Frederick Bulstrode Lawson Whitlock

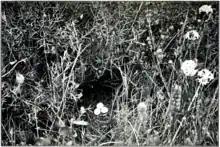
Photo of Western ground parrot nest and eggs. "The Emu", 1913.

Whitlock had published a book before leaving England, "The Birds of Derbyshire, with map and six illustrations" (1893), supplemented with notes of a taxidermist and author, A.S. Hutchinson (active 1870s, died 1909).